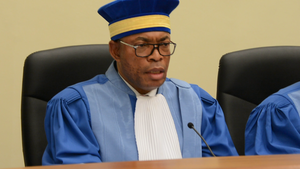
Juge à la Cour Constitutionnelle de la R.D.CONGO
Évariste-Prince Funga Molima Mwata, est un Haut magistrat de la République démocratique du Congo, né le 13 septembre 1962 en République démocratique du Congo. Juge à la Cour constitutionnelle de la RDC, président de la cour suprême de justice. suivi de la fonction de directeur de cabinet adjoint du premier président de la Cour suprême de justice de 2011 à juillet 2014.